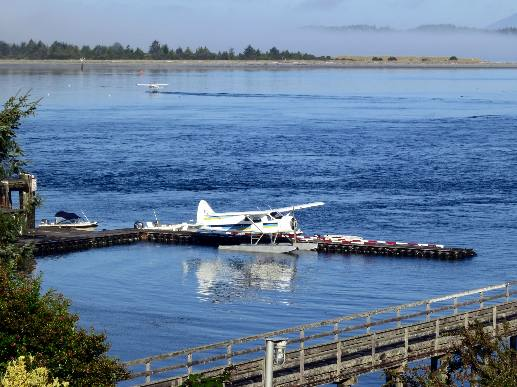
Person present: No